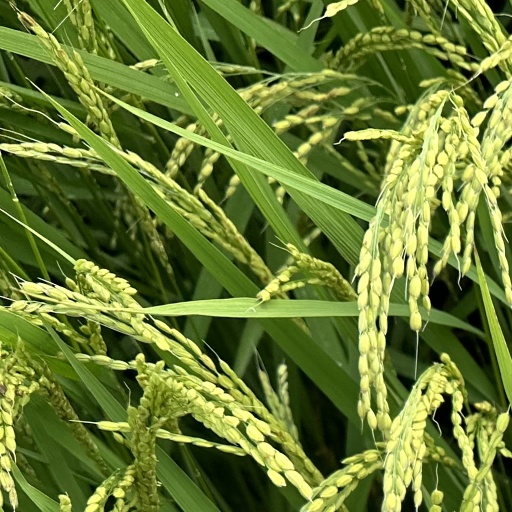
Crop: rice